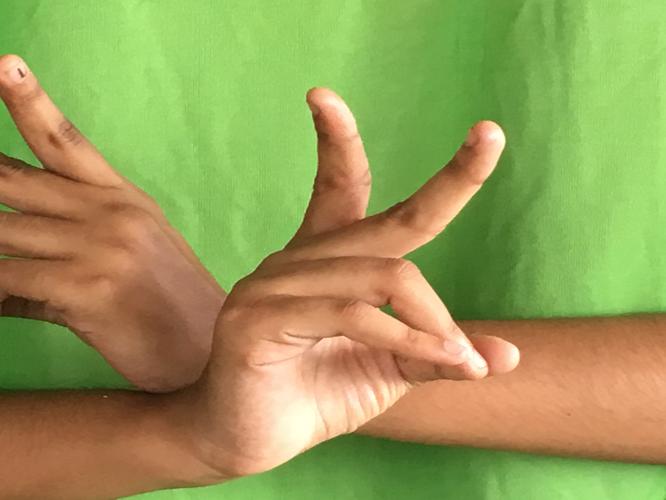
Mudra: Kartariswastika
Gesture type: double_hand